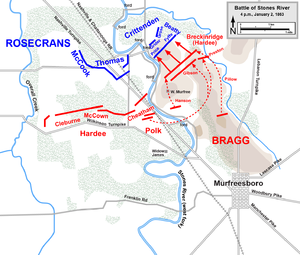
William Starke Rosecrans est un inventeur, dirigeant de la coal-oil company, diplomate, politicien et officier de l'US Army. Il devient célèbre en tant que général de l'Armée de l'Union lors de la guerre de Sécession.